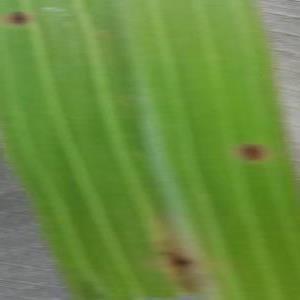
Disease: Brownspot